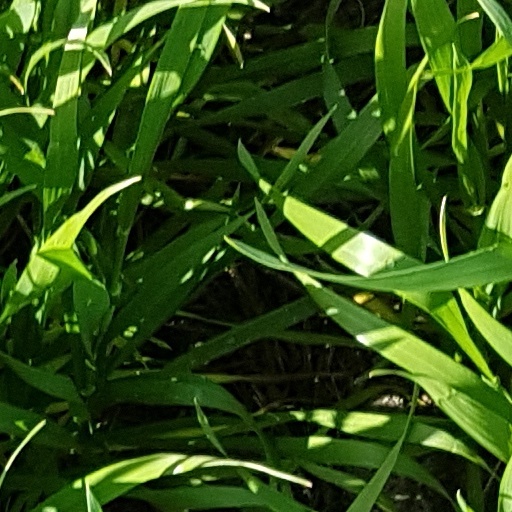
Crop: wheat